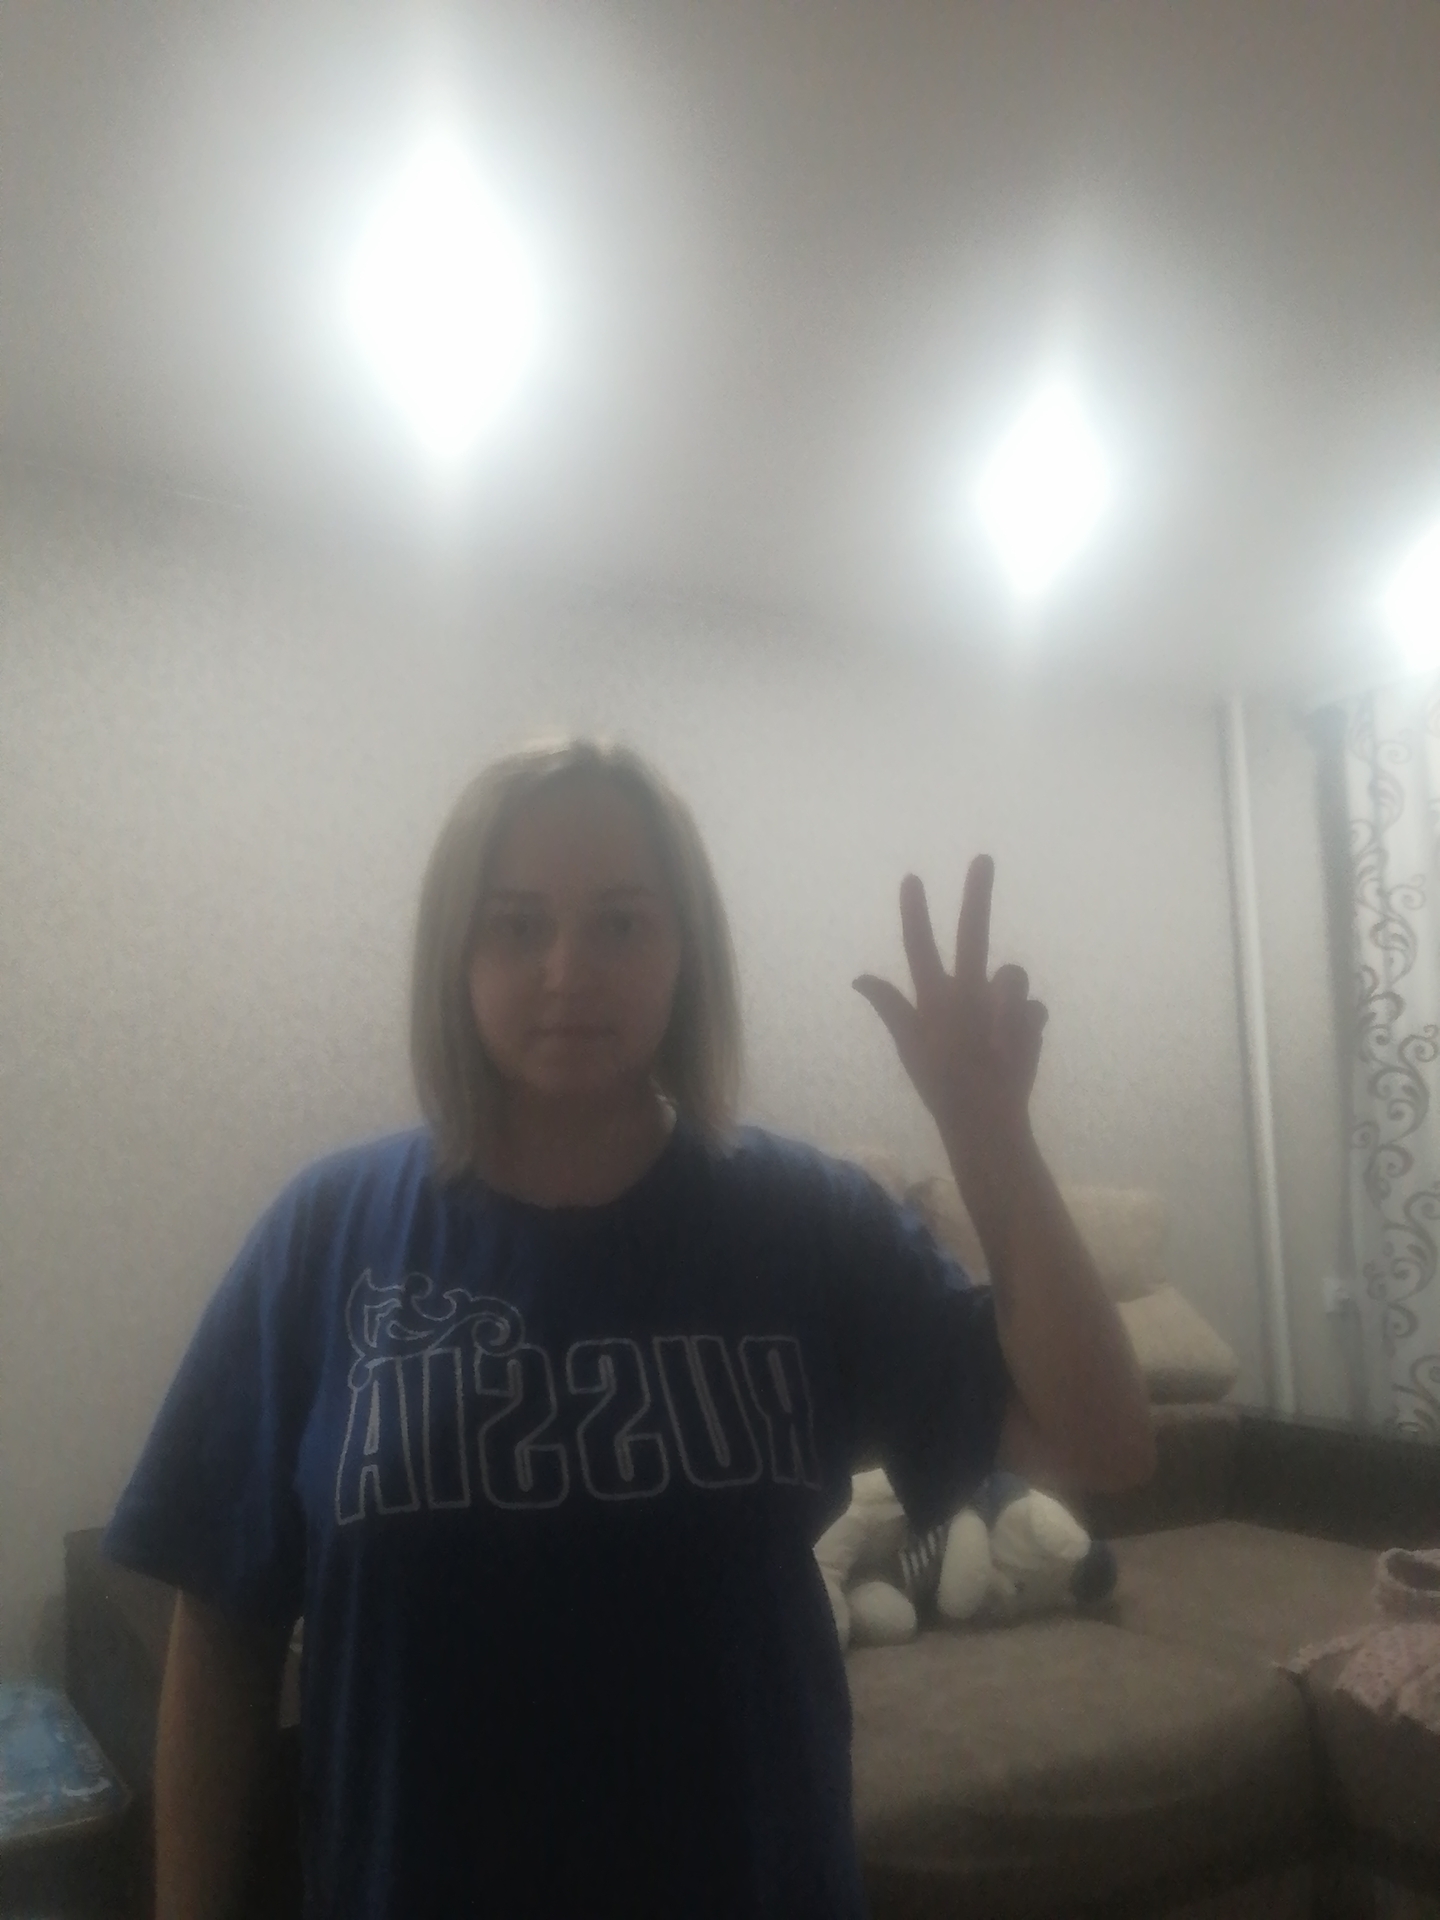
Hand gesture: three2